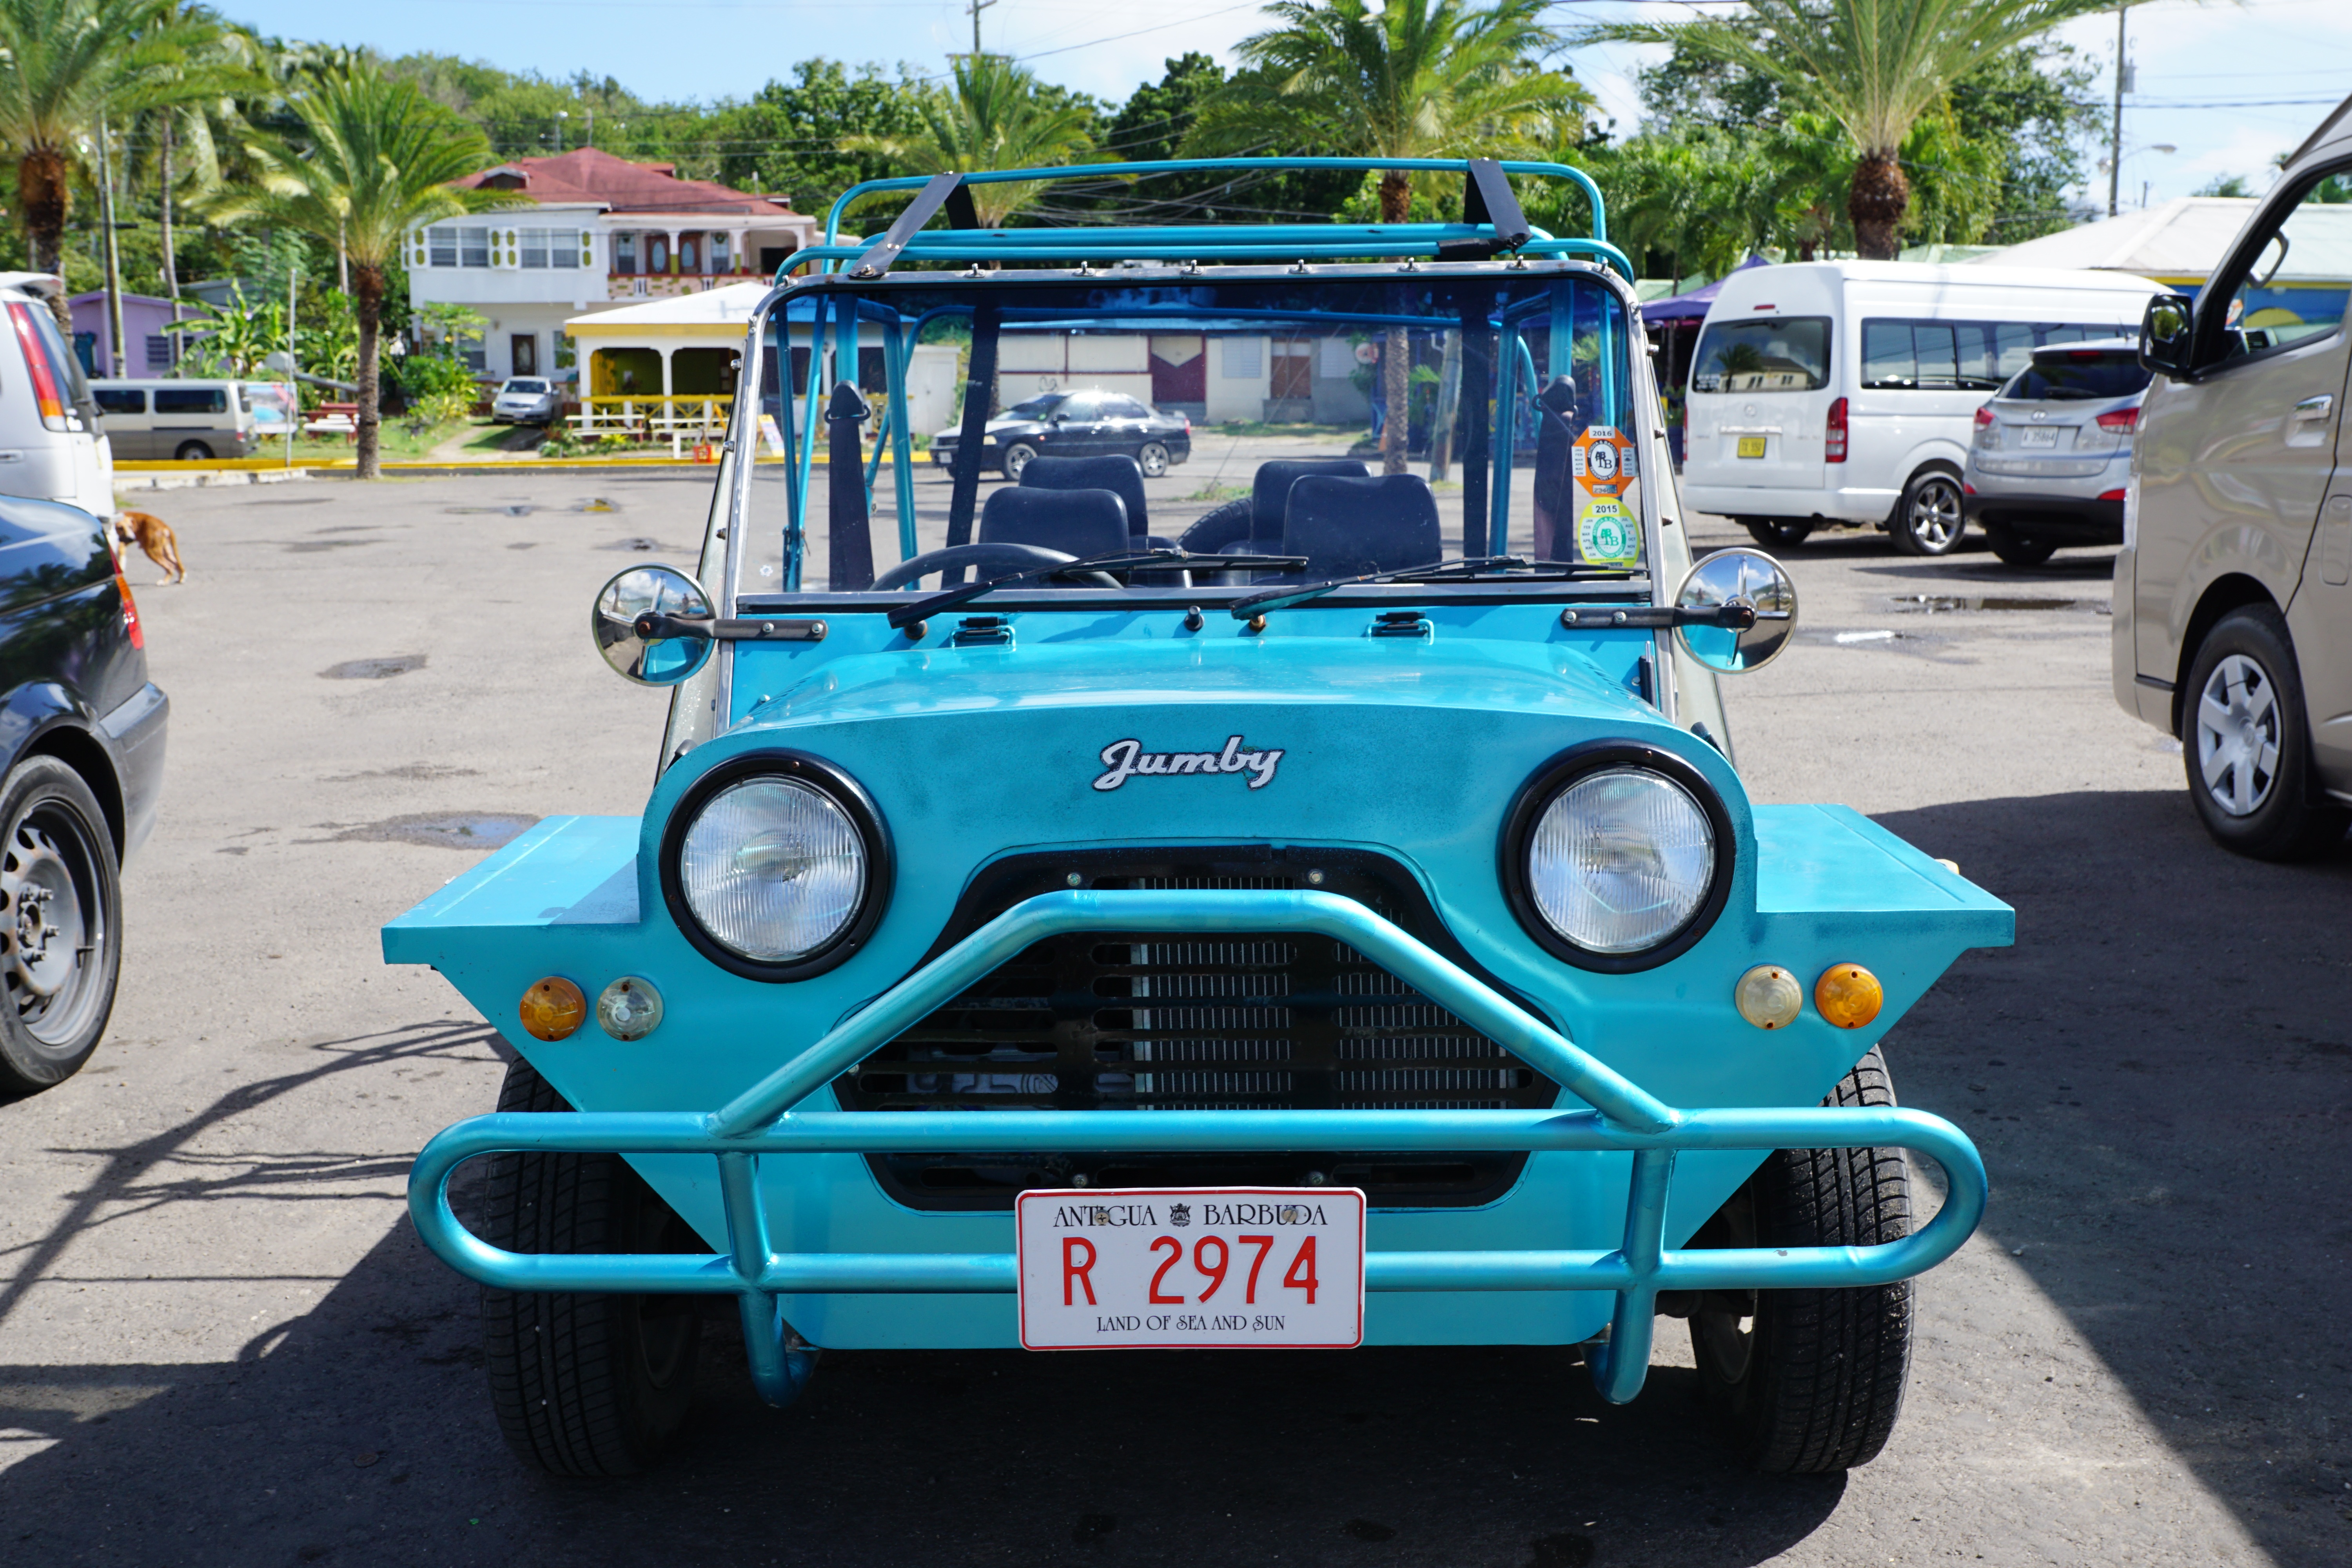
car, summer, tourist, vehicle, auto, blue, motor vehicle, vintage car, fun, convertible, caribbean, antigua, antique car, city car, land vehicle, jumby, no doors, automobile make, light commercial vehicle, military vehicle, subcompact car